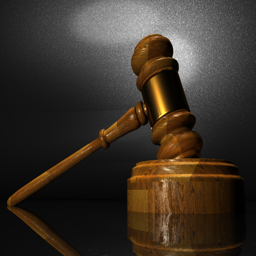
a gavel rests on a block , representing the idea of the courts .